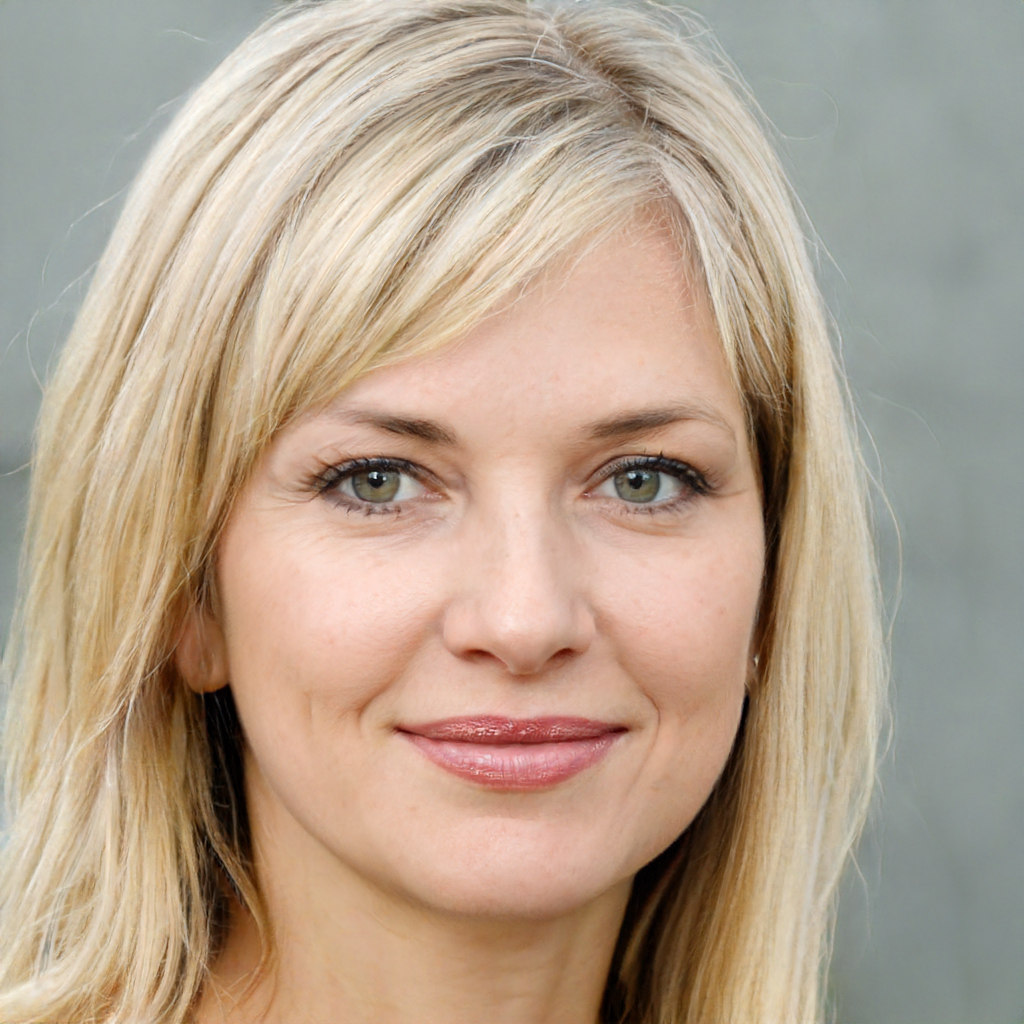
Gender: Female